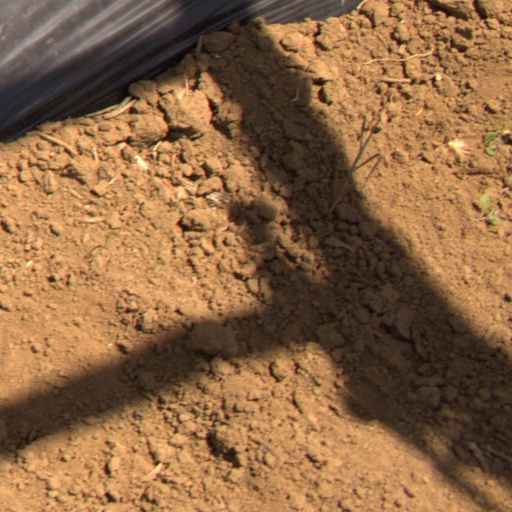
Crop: Jerusalem artichoke